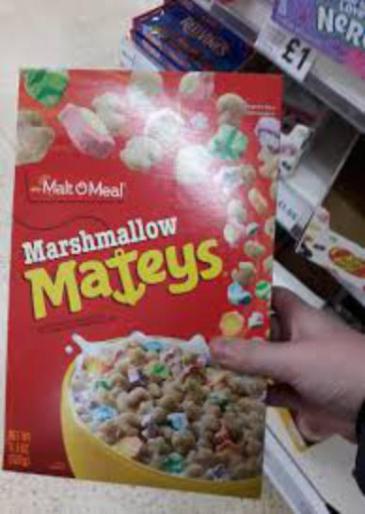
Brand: marshmallow mateys
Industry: Food